Alfie Byrne

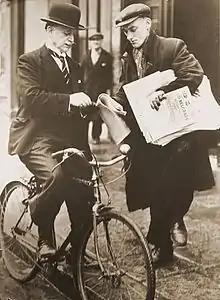
Alfie Byrne buying a newspaper

Byrne became an Alderman on Dublin Corporation in 1914. He was a member of the Dublin Port and Docks Board, a significant position for a politician from the Dublin Harbour constituency. In the records of the Oireachtas his occupation is given as company director. He was elected as MP for Dublin Harbour in a by-election on 1 October 1915, following the death of William Abraham, as a candidate of the Irish Parliamentary Party. The Easter Rising in 1916 was followed by the rapid decline of the Irish Parliamentary Party and the rise of Sinn Féin. At the general election in 1918 Byrne was defeated by a Sinn Féin candidate, Philip Shanahan.